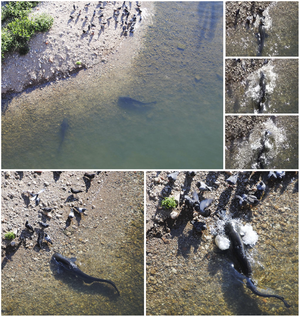
Silures pratiquant l'échouage volontaire dans le Tarn pour capturer des pigeons